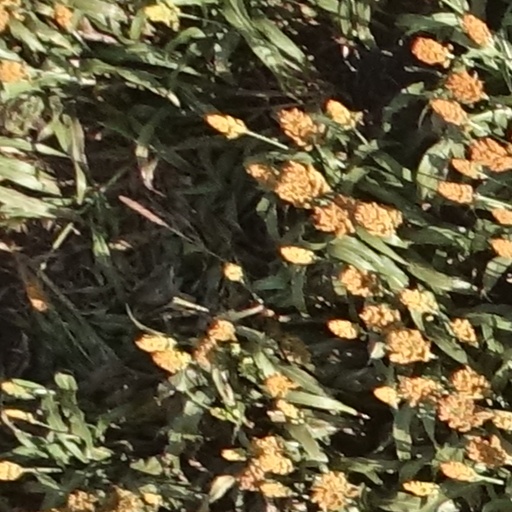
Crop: sorghum